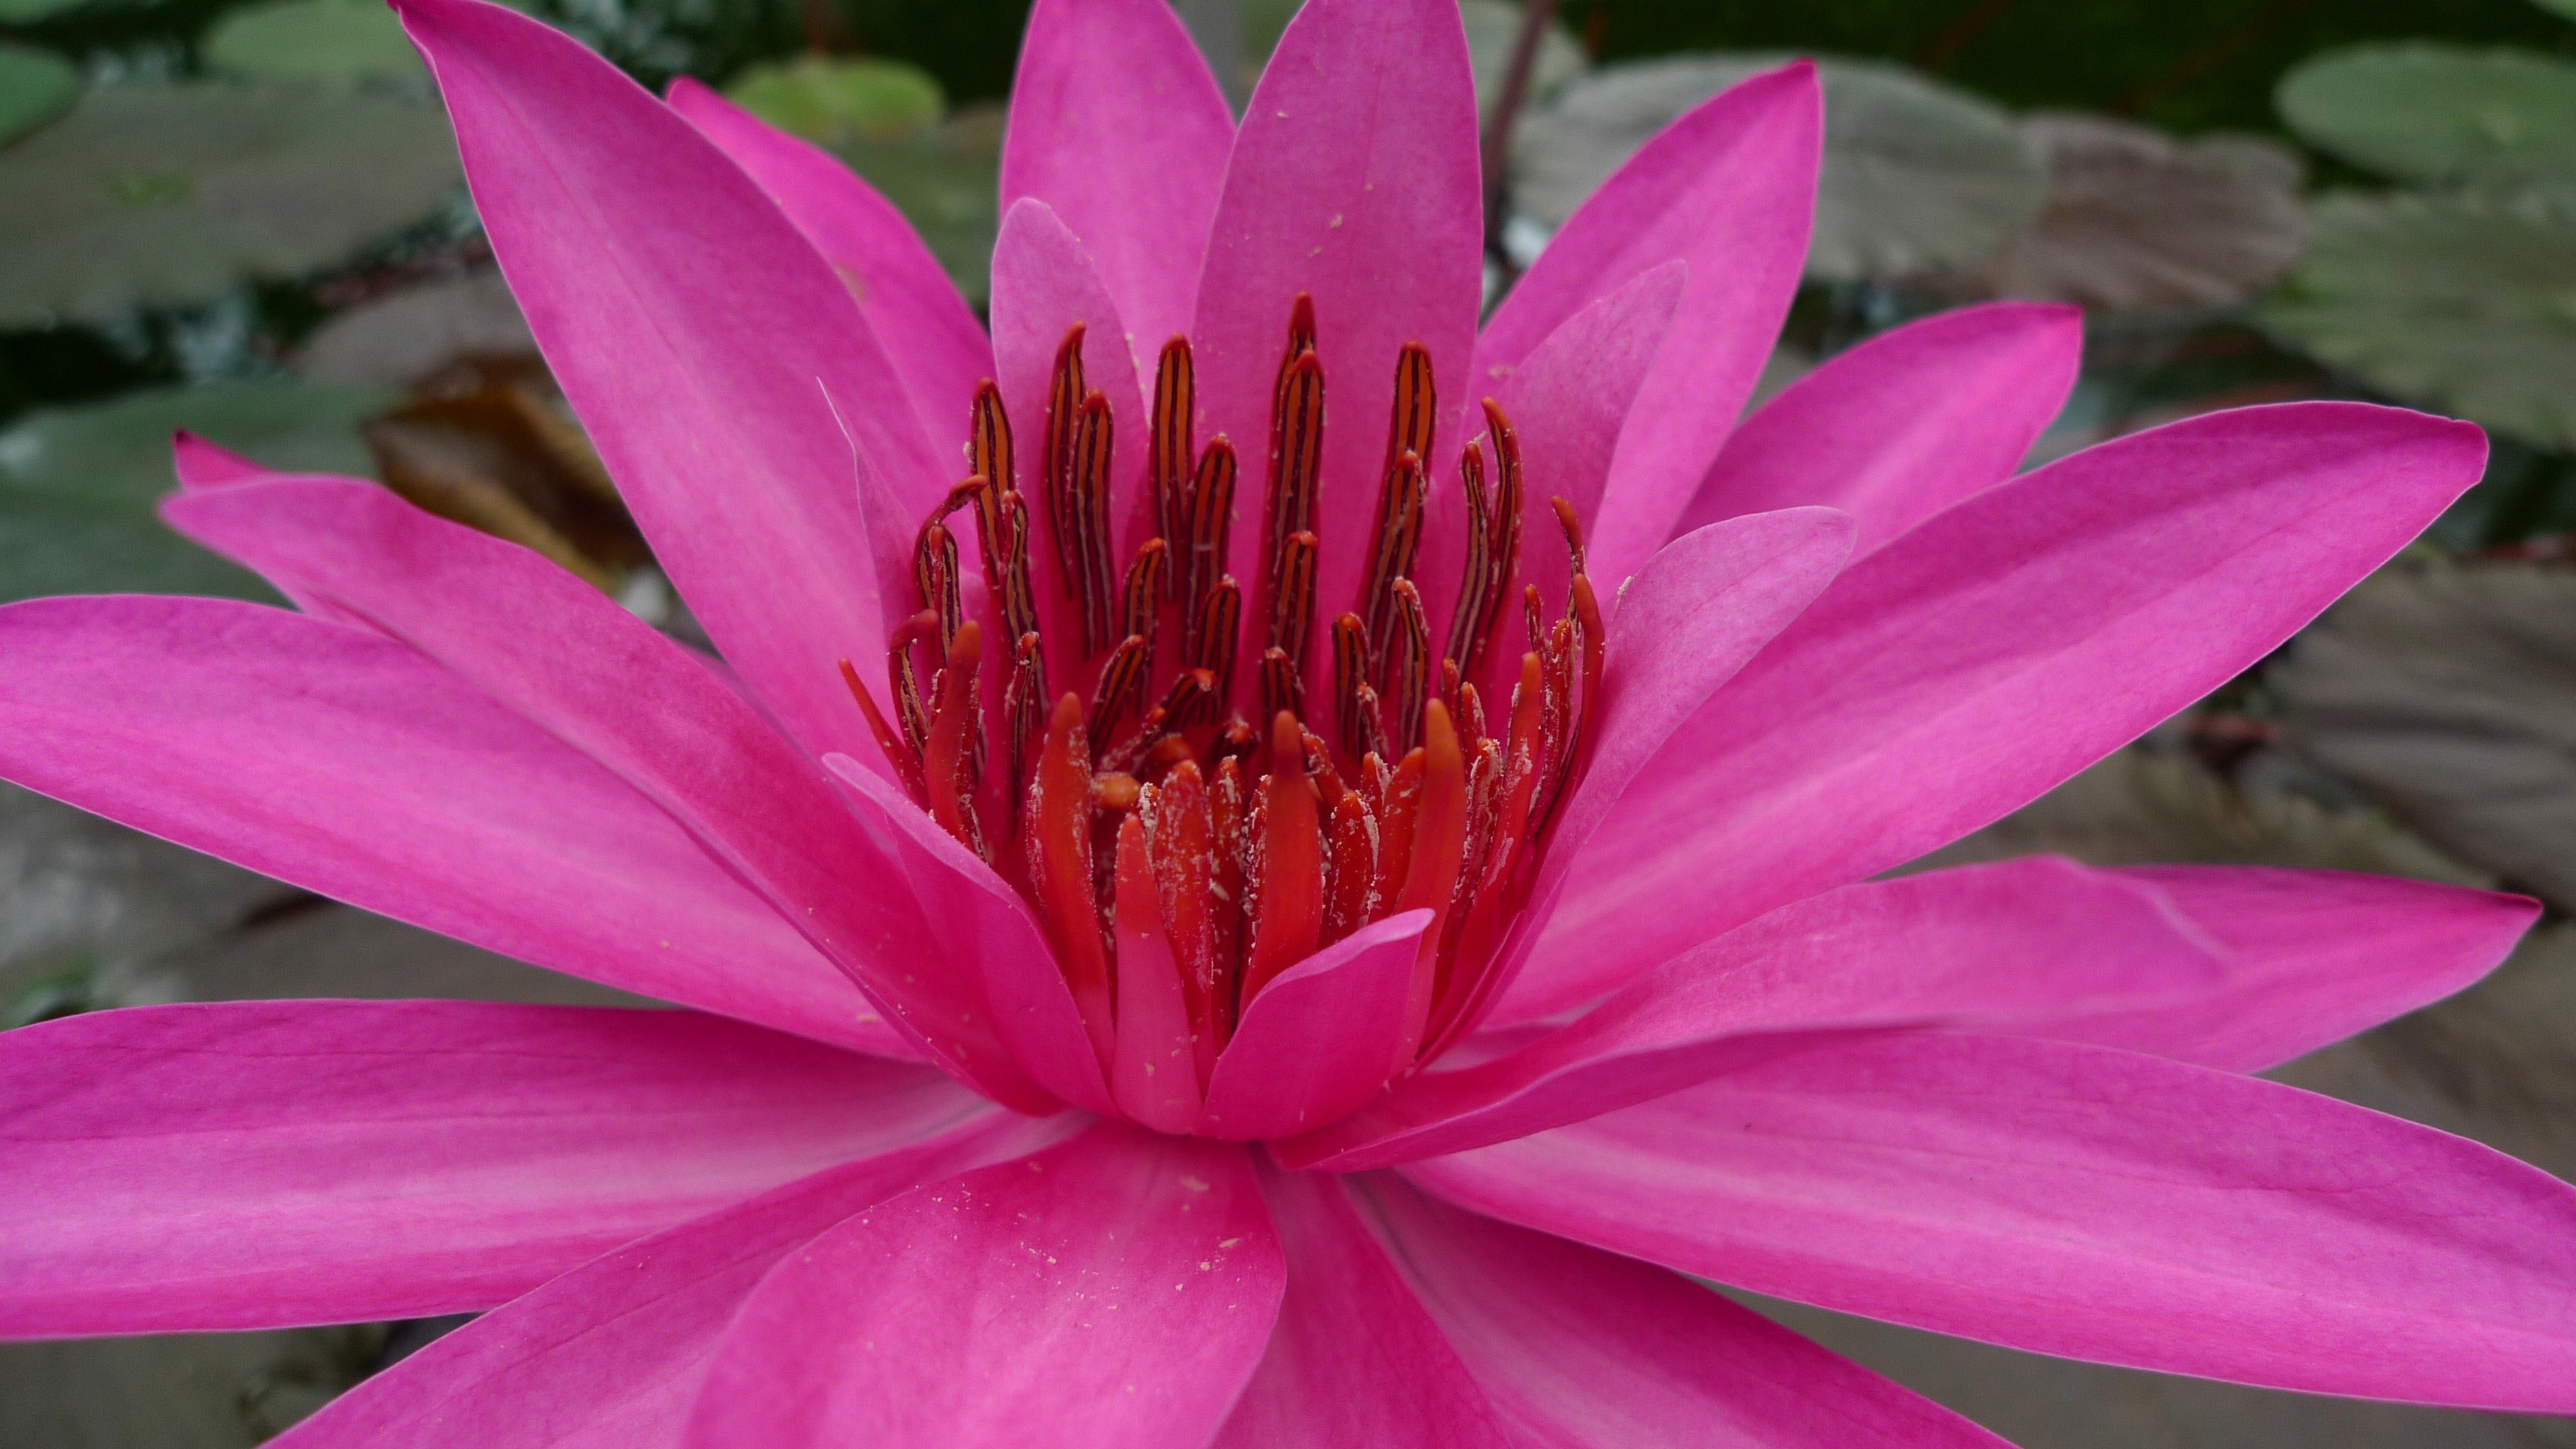
blossom, plant, flower, petal, botany, pink, sacred lotus, aquatic plant, flora, water lily, close up, lotus, teichplanze, water flower, macro photography, flowering plant, pink water lily, land plant, lotus family, hedgehog cactus